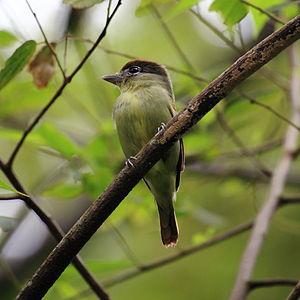
La Bécarde à calotte noire est une espèce de passereaux de la famille des Tityridae.